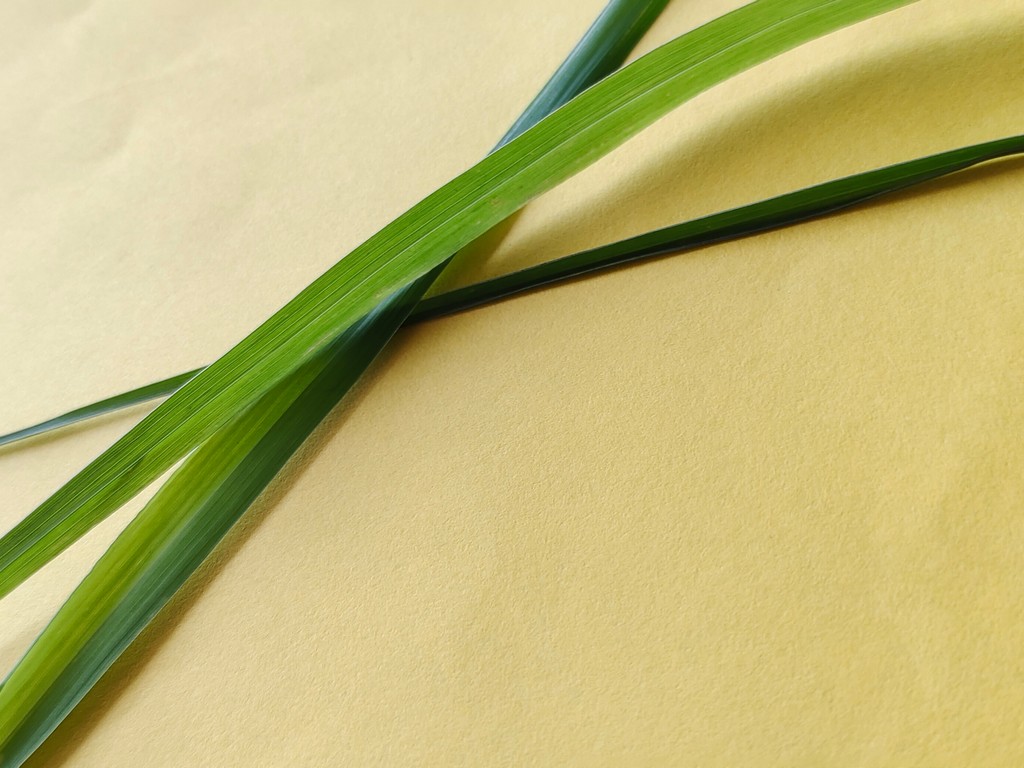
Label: Healthy